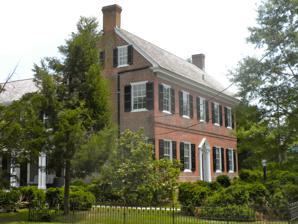
Building: Joseph Falkinburg House
Country: United States of America
Year built: 1805
Historic house in New Jersey, United States United States historic place Joseph Falkinburg House U.S. National Register of Historic Places New Jersey Register of Historic Places Joseph Falkinburg House in 2010. Show map of Cape May County, New Jersey Show map of New Jersey Show map of the United States Location 822 Delsea Drive, Dennis Township , New Jersey Coordinates 39°10′22″N 74°49′15″W / 39.17278°N 74.82083°W / 39.17278; -74.82083 Area 8 acres (3.2 ha) Built c. 1805 Architectural style Italianate, Georgian, Federal NRHP reference No. 94001153 NJRHP No. 992 Significant dates Added to NRHP October 3, 1994 Designated NJRHP August 8, 1994 The Joseph Falkinburg House , also spelled Falkenburg, is located at 822 (historically 922) Delsea Drive ( New Jersey Route 47 ) in the South Dennis section of Dennis Township in Cape May County, New Jersey , United States. The historic brick Federal style house was built around 1805 and was documented by the Historic American Buildings Survey (HABS) in 1961. It was added to the National Register of Historic Places on October 3, 1994, for its significance in architecture and politics/government. According to the nomination form, the house is one of three brick houses in the county built before 1860. Joseph Falkinburg served in the New Jersey legislature during the War of 1812 . In 1989, the house was purchased by the Arc of Cape May County. HABS photo from 1961 See also National Register of Historic Places listings in Cape May County, New Jersey References